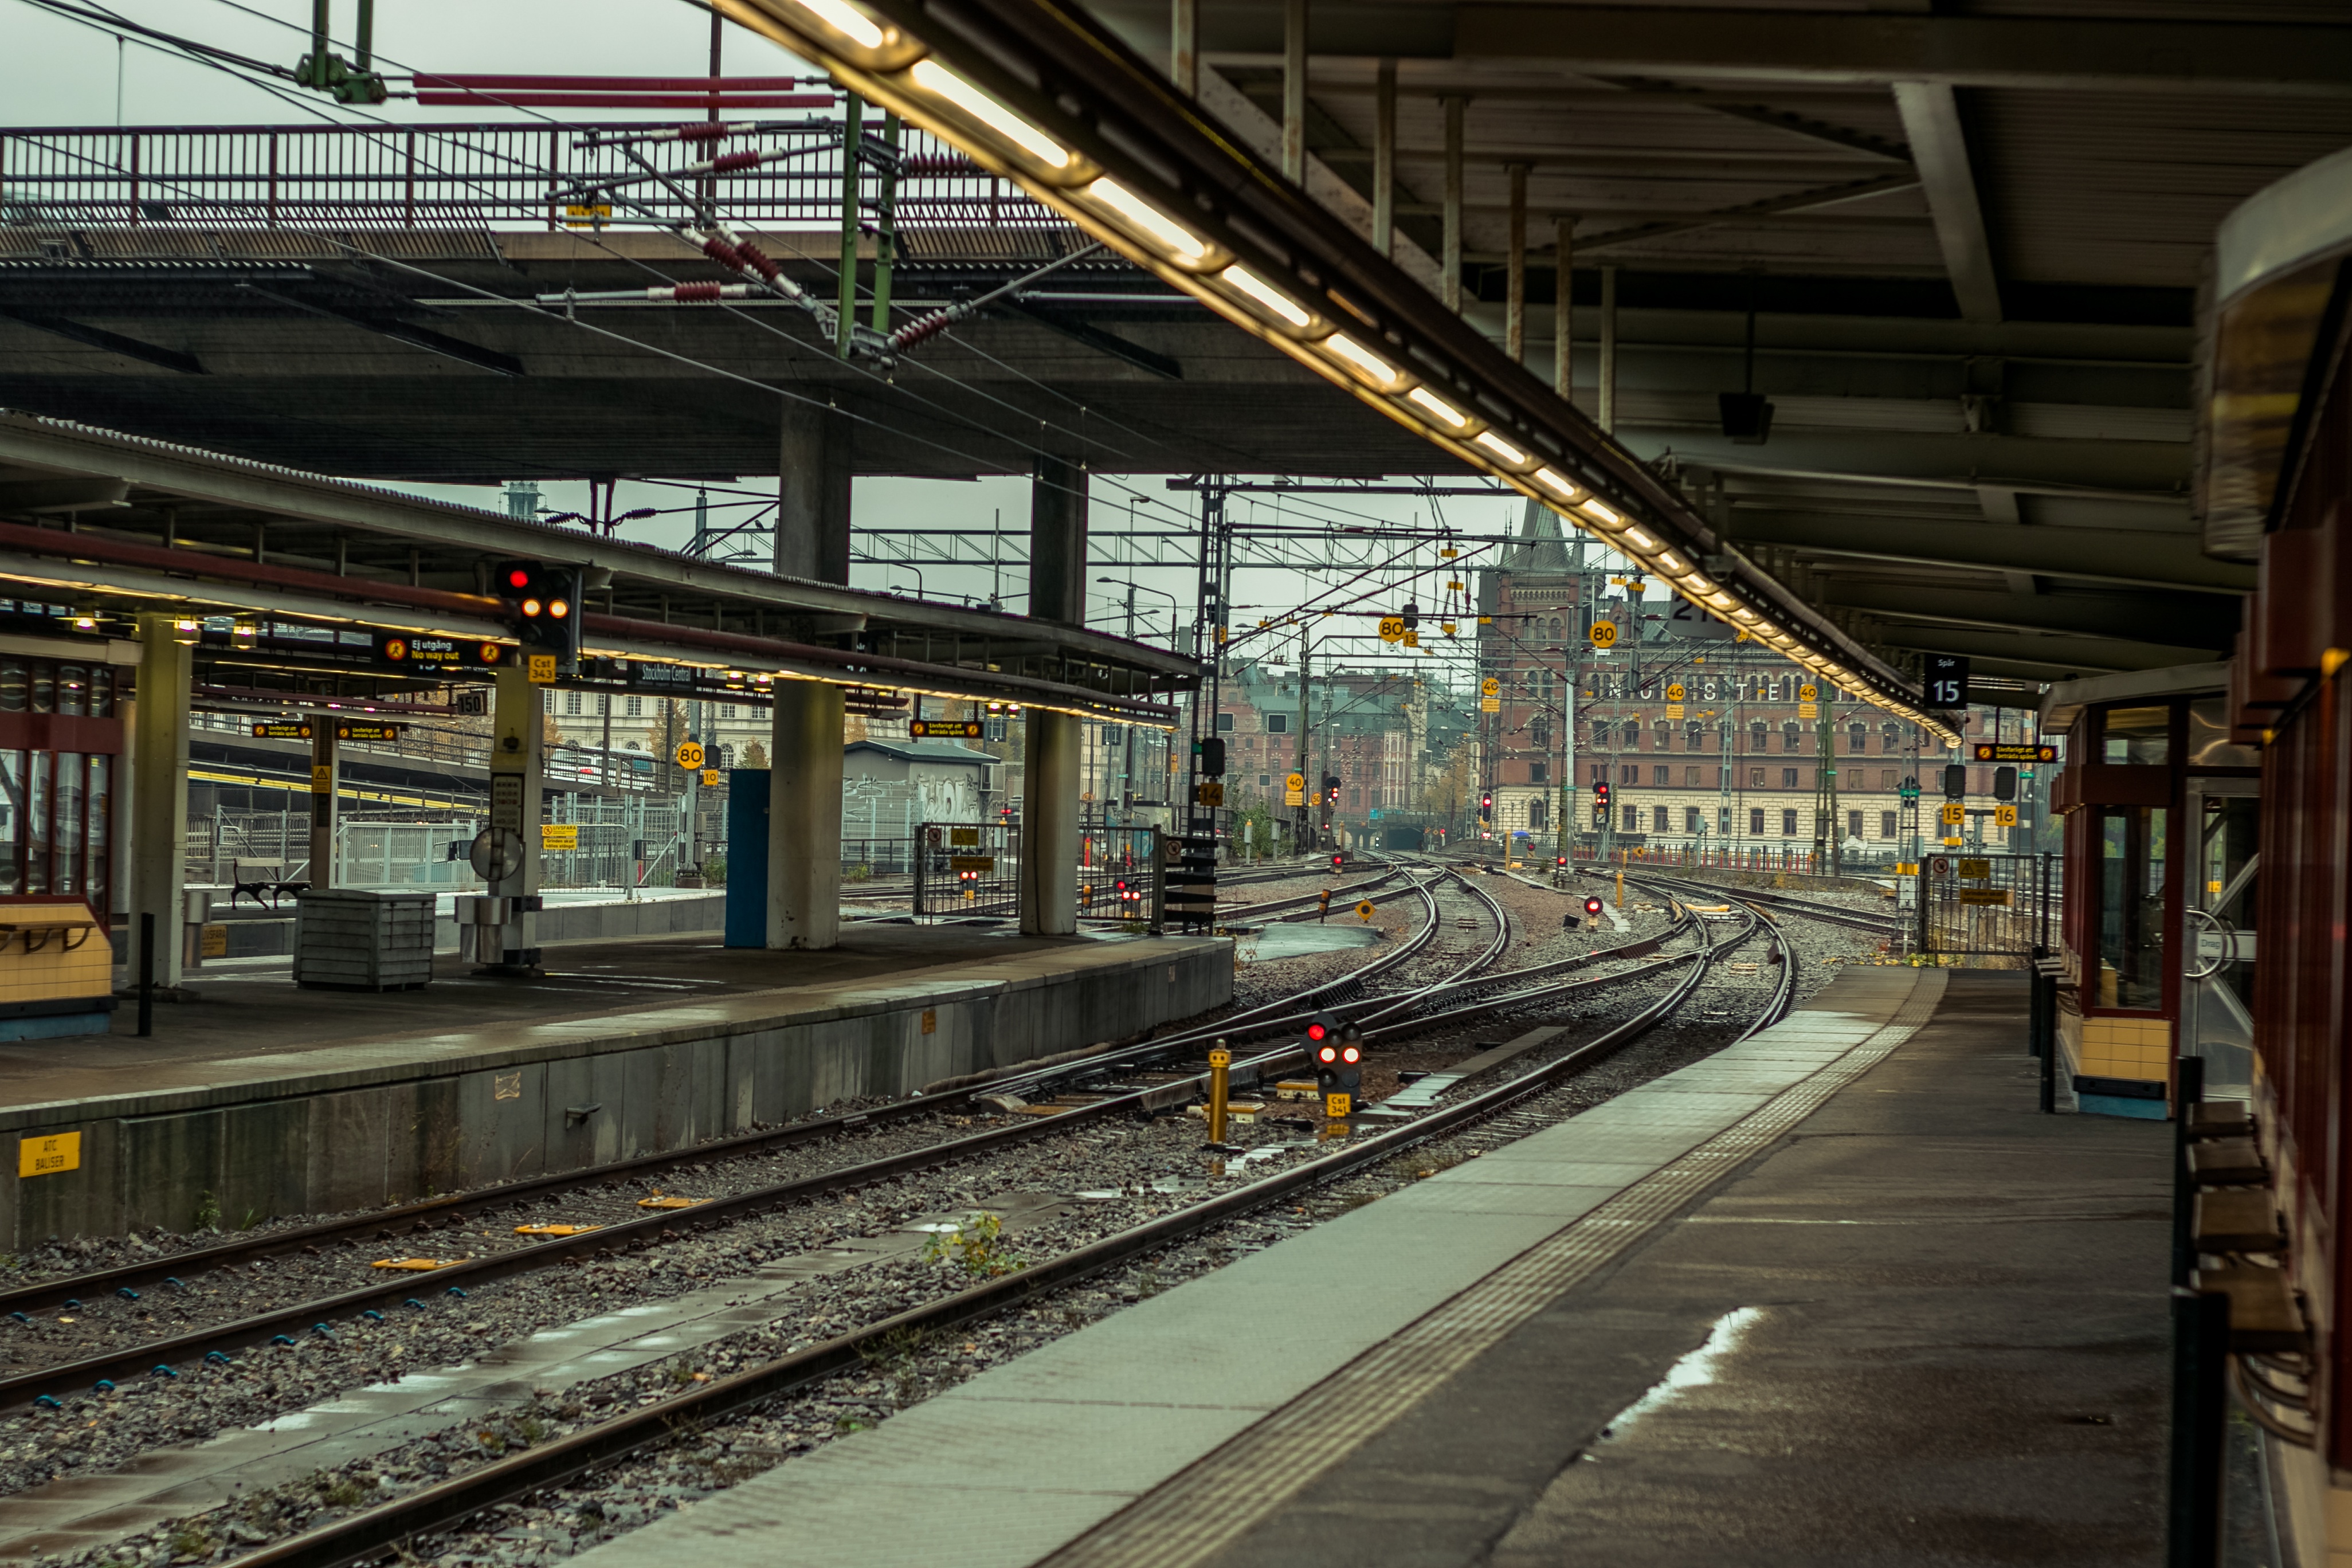
track, building, train, transport, vehicle, train station, public transport, metro station, passenger, rail transport, urban area, rolling stock, metropolitan area, rapid transit, railroad car